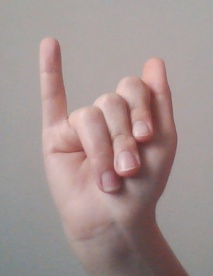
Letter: meem